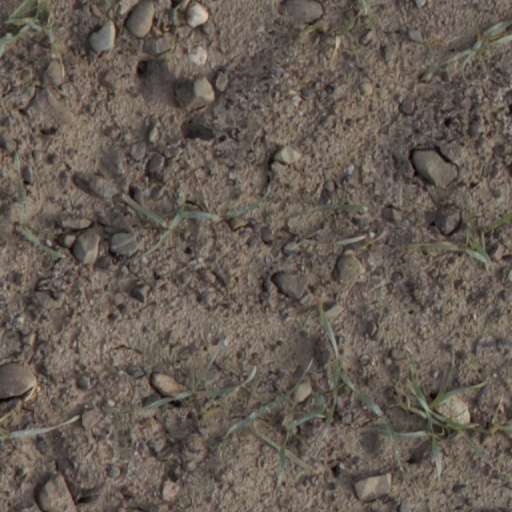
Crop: wheat